Love Is All (2007 film)

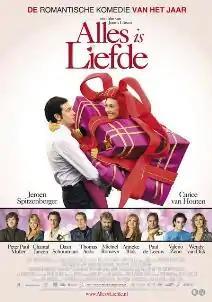
Theatrical release poster

Love Is All is a 2007 Dutch romantic comedy film directed by Joram Lürsen and written by Kim van Kooten and starring Carice van Houten, Paul de Leeuw, Wendy van Dijk, and Daan Schuurmans. The movie is loosely inspired by the British Christmas movie Love Actually.